The Twilight Singers

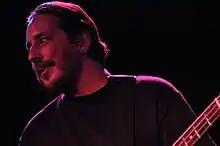
Scott Ford of Twilight Singers

In August 2004, the band released their third album, "She Loves You", a collection of cover songs from artists as varied as Fleetwood Mac, Mary J. Blige, Björk, and George Gershwin.